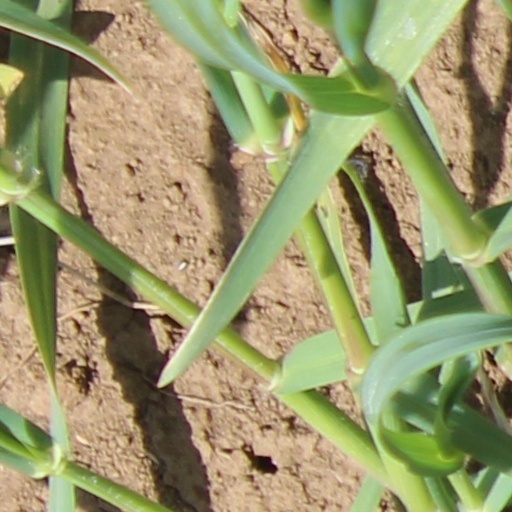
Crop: wheat